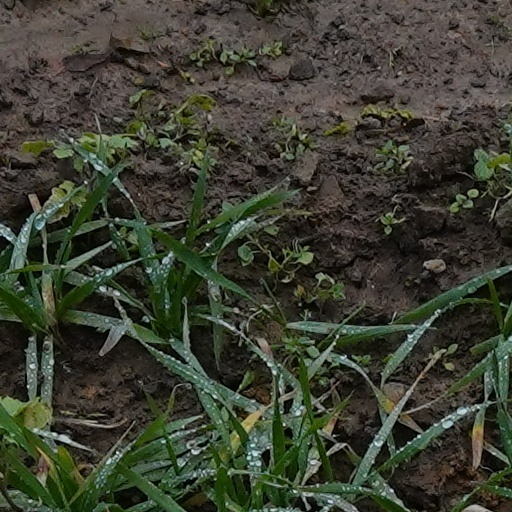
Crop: wheat